Aequorin

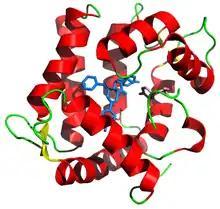
Aequorin ribbon diagram from PDB 1ej3 with prosthetic group coelenterazine in blue

Aequorin is a calcium-activated photoprotein isolated from the hydrozoan "Aequorea victoria". Its bioluminescence was studied decades before the protein was isolated from the animal by Osamu Shimomura in 1962. In the animal, the protein occurs together with the green fluorescent protein to produce green light by resonant energy transfer, while aequorin by itself generates blue light.